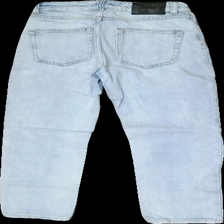
View: back
Type: Jeans
Category: Ladies
Brand: Not in the list
Colors: Blue
Material: 100% Cotton
Cut: Regular
Season: All
Trend: Denim
Price range: 50-100
Recommended usage: Reuse
Description: Light blue jeans